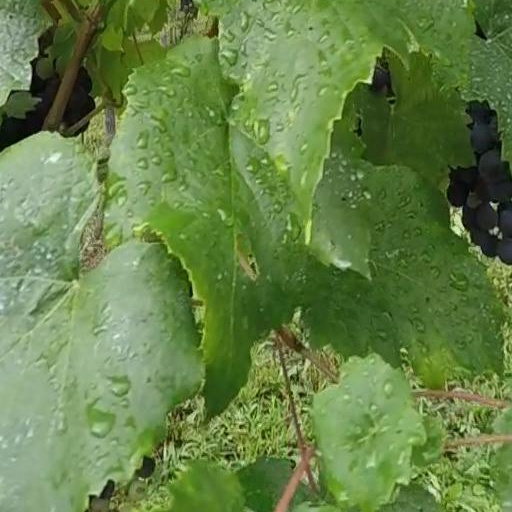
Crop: grape